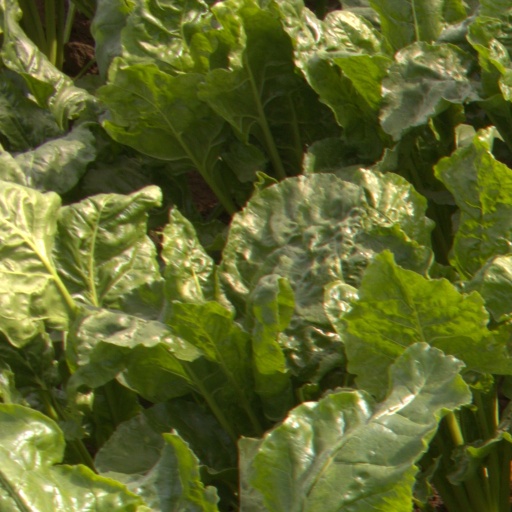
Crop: sugar beet